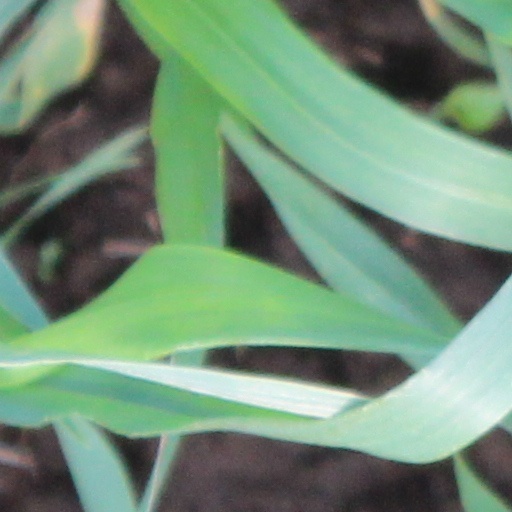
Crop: wheat